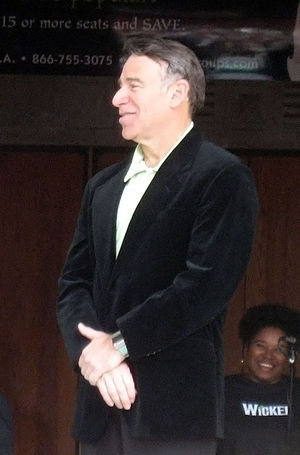
Stephen Schwartz
Stephen Schwartz, 2008
Stephen Lawrence Schwartz er en amerikansk tekstforfatter og komponist af musicalmusik. Sammen med Disneykomponisten Alan Menken vandt Schwartz Oscar for både bedste filmmusik of bedste sang for Disneyfilmen Pocahontas fra 1995. Schwartz vandt yderligere en Oscar for bedste sang for Prinsen af Egypten fran 1998. Han samarbejdede også med Alan Menken på Disneyfilmene Kolkkeren fra Notre Dame frå 1996 og Fortryllet fra 2007.